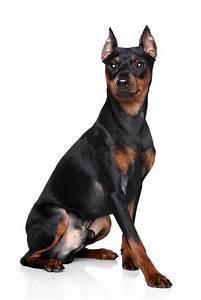
dog